Mikhaylovsk, Stavropol Krai

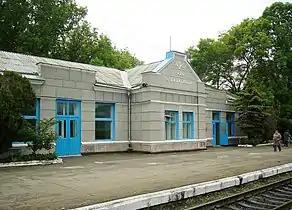
Pelagiada railway station in Mikhaylovsk

Pelagiada railway station is located within the town; with directions to Elista, Stavropol, and Kavkazskaya railway stations.